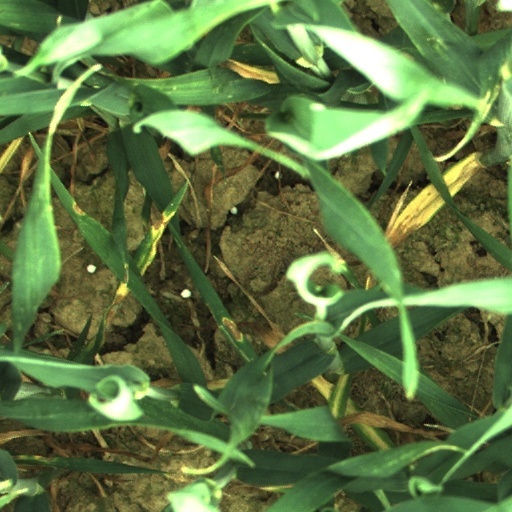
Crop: wheat